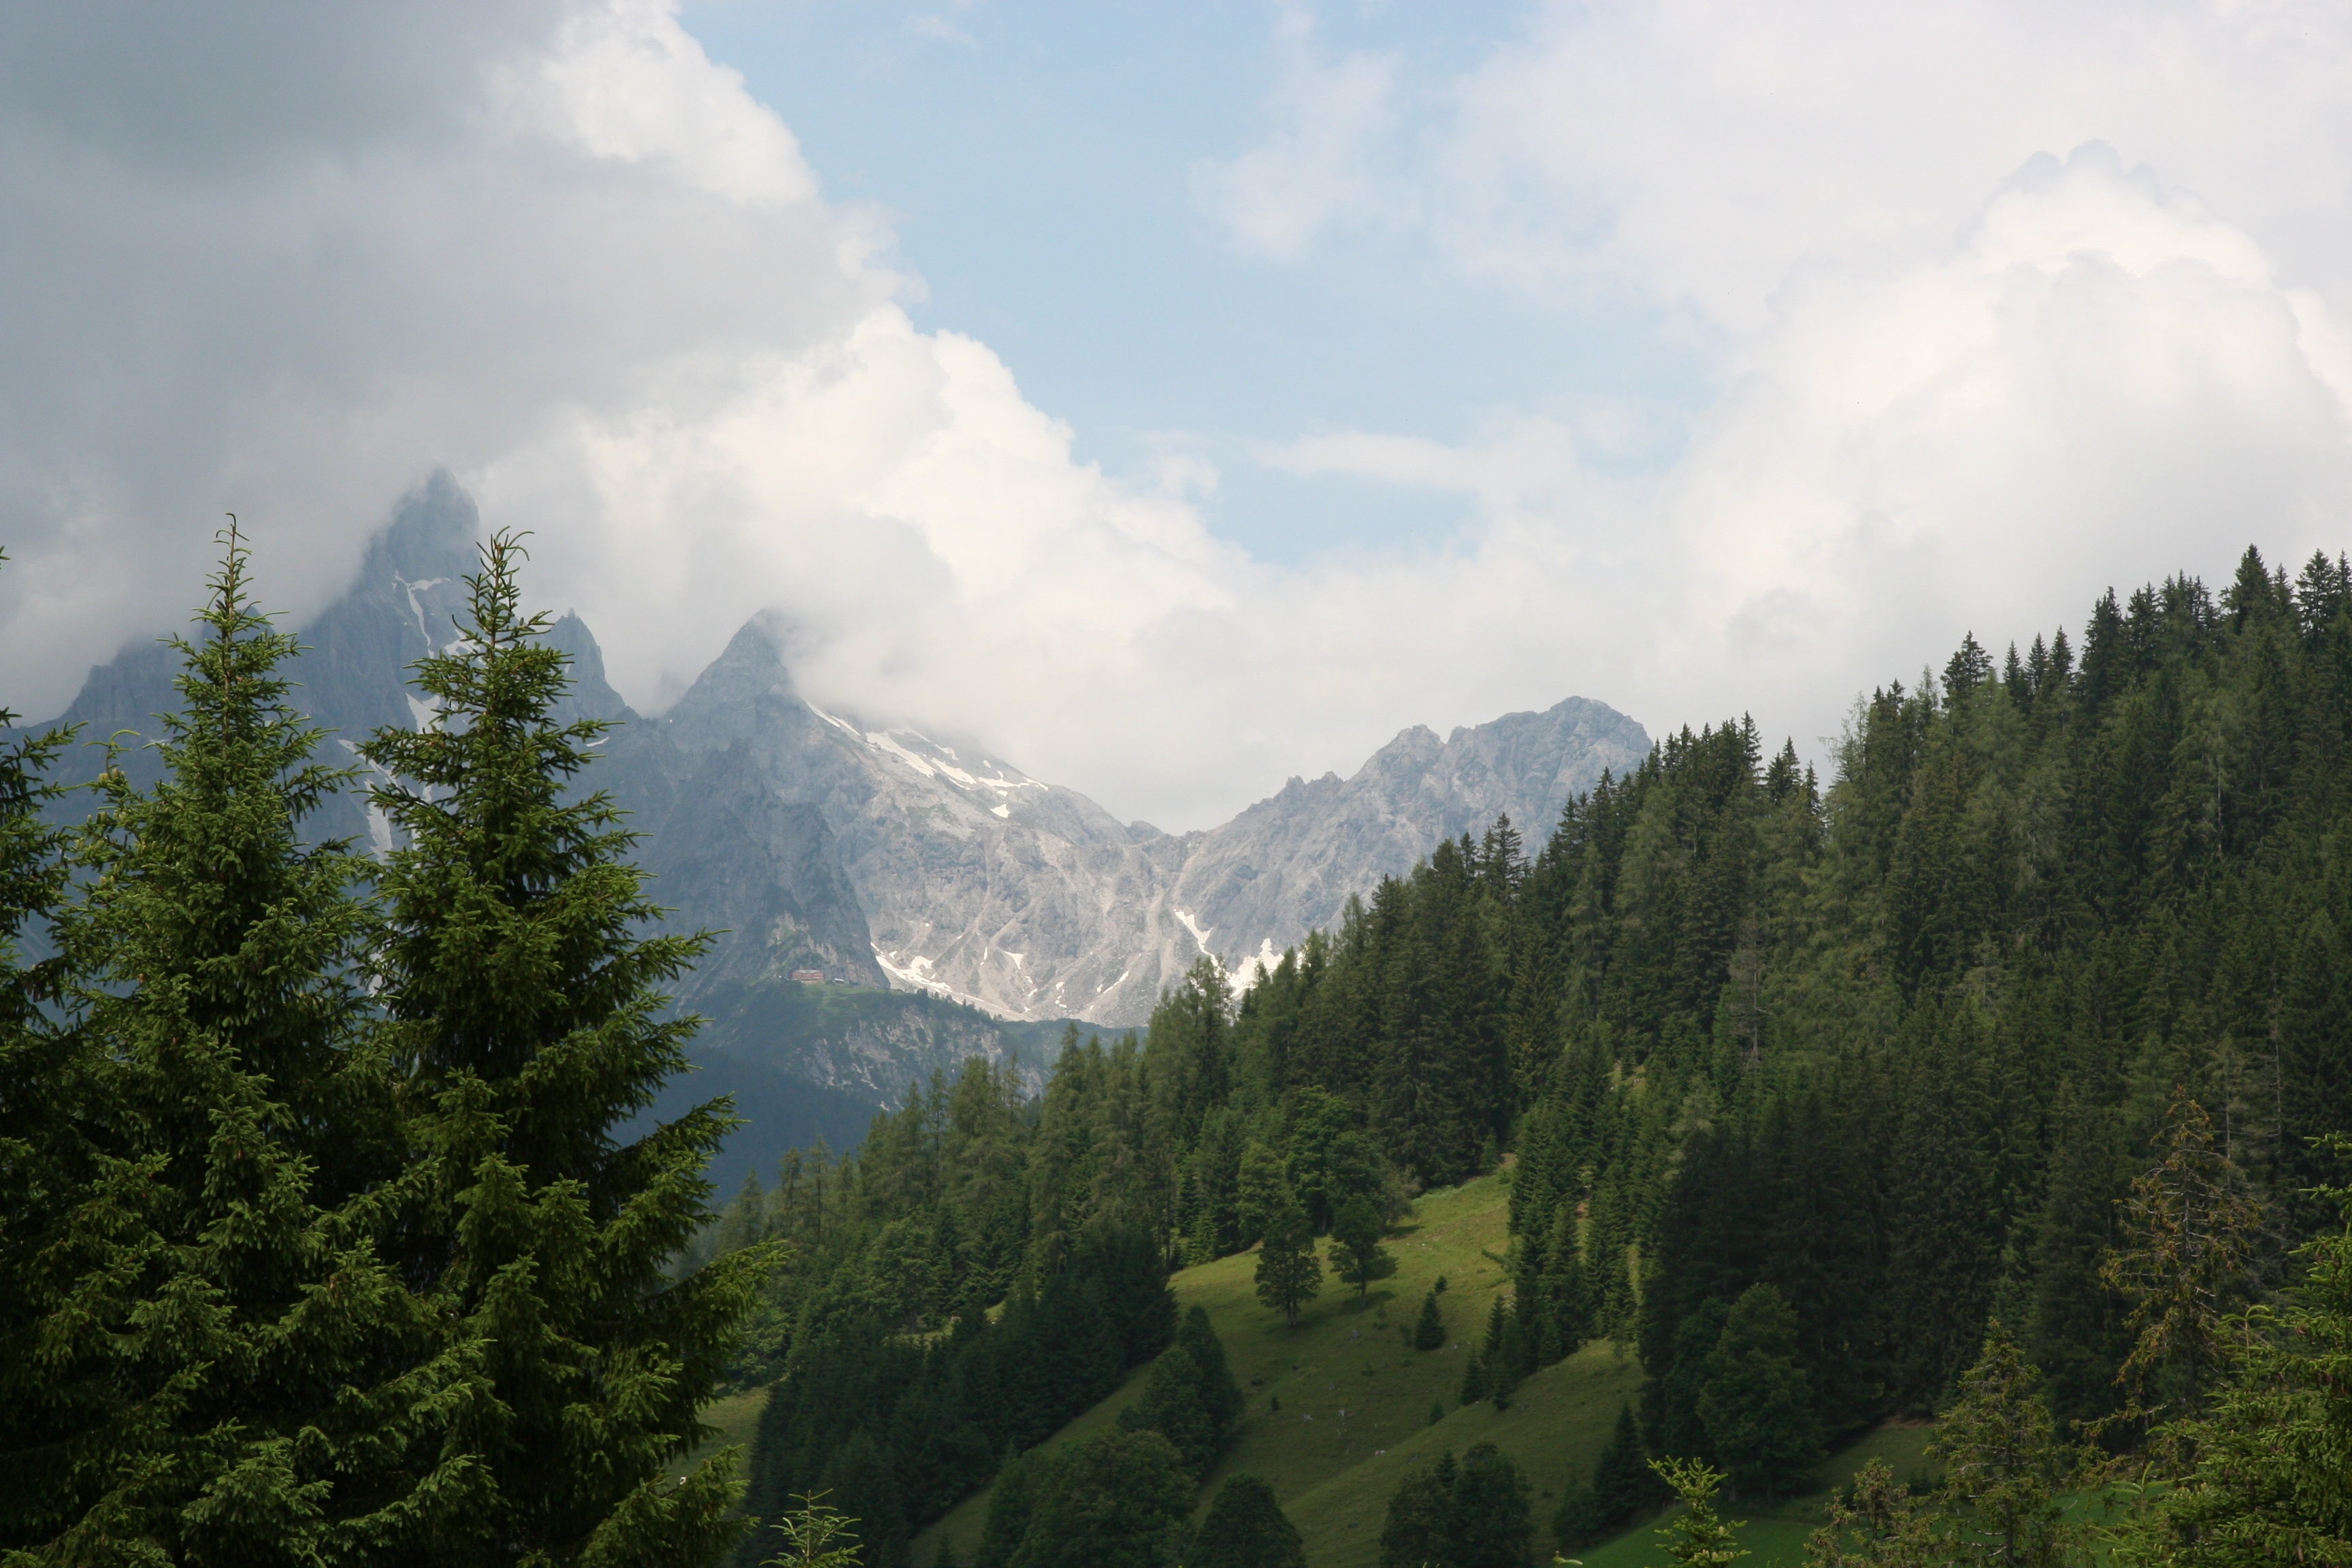
tree, nature, forest, wilderness, mountain, cloud, meadow, hill, valley, mountain range, ridge, mountains, alps, plateau, ecosystem, dachstein, landform, mountain pass, geographical feature, atmospheric phenomenon, mountainous landforms, temperate coniferous forest